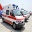
Label: ambulance